Fridaythorpe

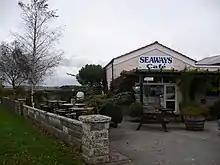
Seaways Cafe

According to the 2011 UK census, Fridaythorpe parish had a population of 319, an increase on the 2001 UK census figure of 183.